Chamundi Hills

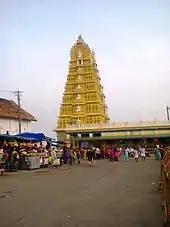
Chamundeshwari Temple

The Chamundeshwari Temple is located atop the Chamundi Hills. Patronised for centuries by Mysore rulers, it was renovated during the time of Krishnaraja Wodeyar III (1827).